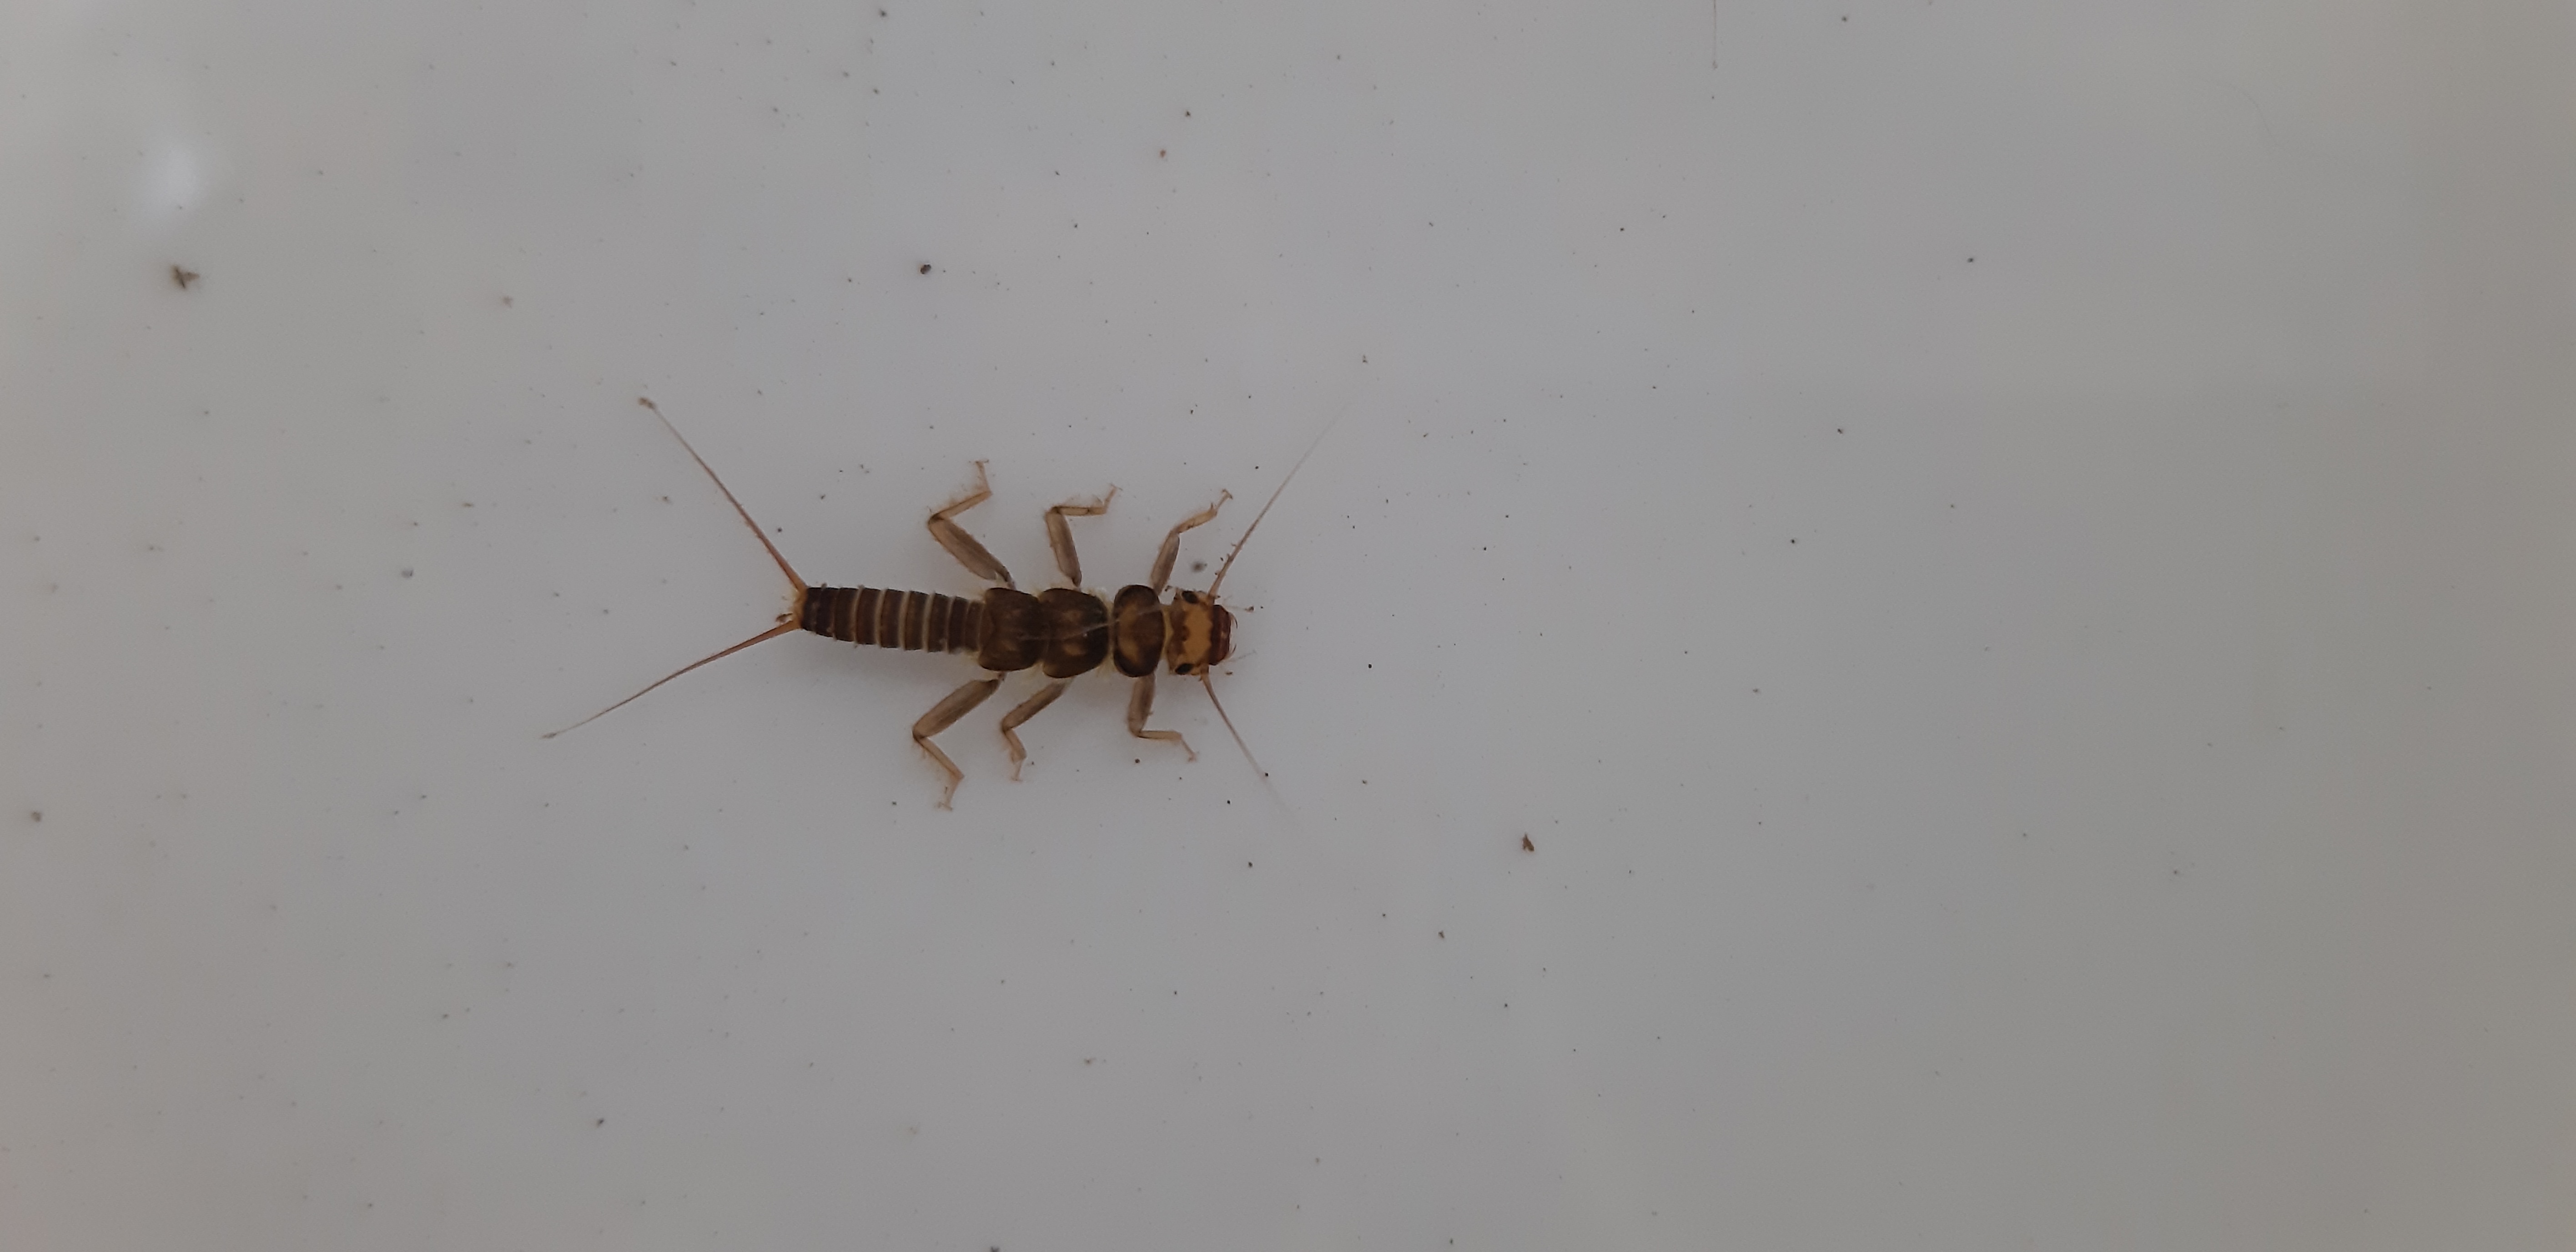
Macroinvertebrate group: stoneflies